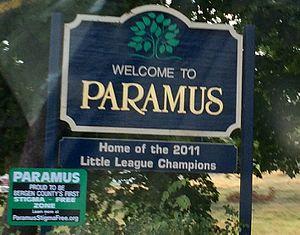
Paramus est un borough situé dans le comté de Bergen, dans l’État du New Jersey, aux États-Unis. Sa population s’élevait à 26 342 habitants lors du recensement de 2010, estimée à 26 880 habitants en 2016.